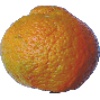
Label: mandarine